Vestax

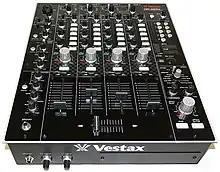
DJ Mixer: PMC-580 Pro

Vestax focused on the needs of nightclubs and Disc jockeys and their DJ mixers became favourites of international DJs such as Carl Cox, Jeff Mills, DJ QBert and Cut Chemist. Mixers such as the various iterations of the PMC-05pro have become staples of the Hip Hop DJ community, and they also have manufactured signature models for DJ's such as Carl Cox and DJ Qbert.